Caleb Smith Woodhull

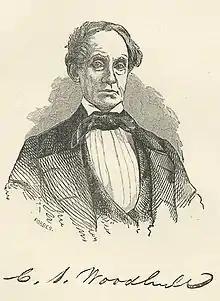

Caleb Smith Woodhull (February 26, 1792 – July 16, 1866) was the 70th Mayor of New York City from 1849 to 1851.